Joshua Jebb

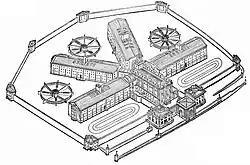
An isometric drawing of Pentonville prison from an 1844 report to J.Jebb

Jebb returned to England in 1820, after an extended service in Canada. He was stationed at Woolwich and afterwards at Hull until December 1827, when he embarked for the West Indies. He was promoted second captain on 26 February 1828, and was invalided home in September 1829. Having recovered his health he was sent to Chatham. Jebb was appointed adjutant of the royal sappers and miners at Chatham on 11 February 1831, and promoted first captain on 10 January 1837.